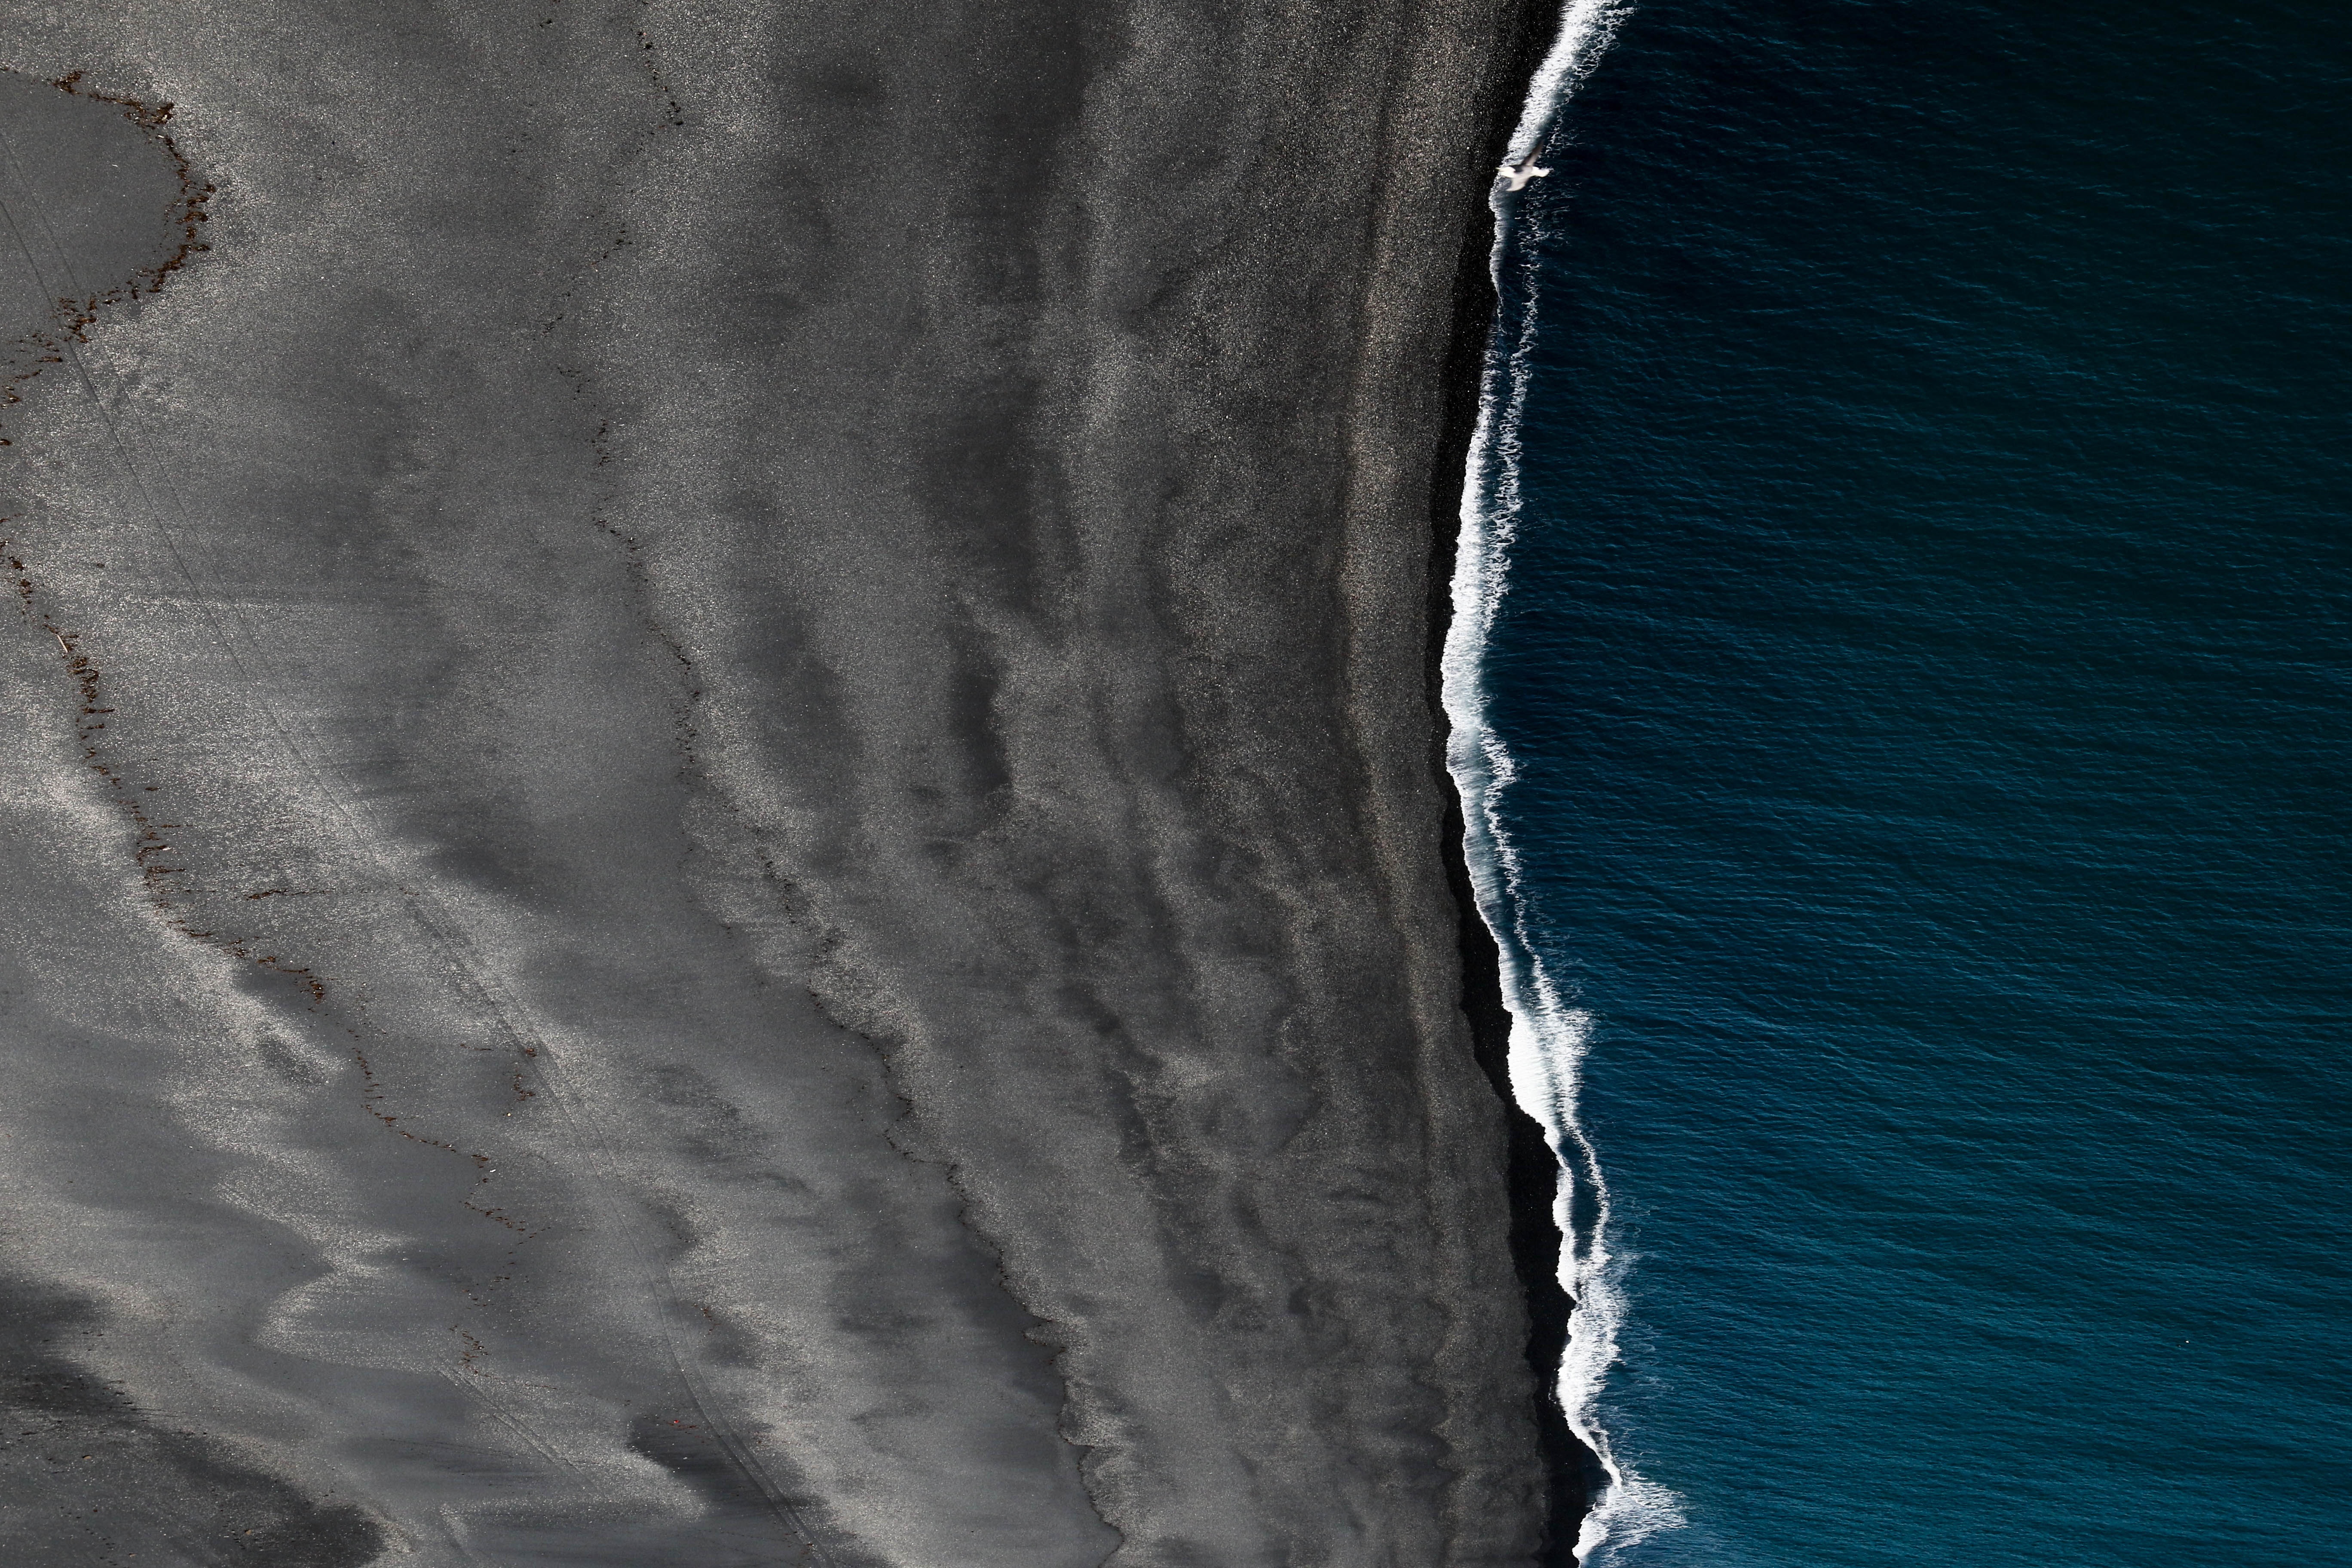
sea, coast, ocean, white, wave, ice, blue, terrain, geological phenomenon, wind wave